Chermside, Queensland

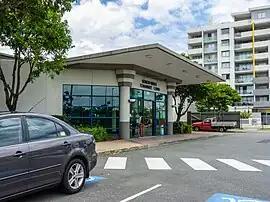
Kedron-Wavell Community Hall, Kittyhawk Drive, 2011

Chermside is a suburb in the City of Brisbane, Queensland, Australia. The suburb is situated by road north of the Brisbane CBD. It is home to a large Westfield shopping centre. In the , Chermside had a population of 11,426 people.